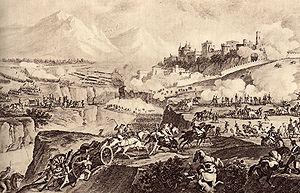
Bataille de Rovereto livrée le 4 septembre 1796 entre les armées française et autrichienne. Gravure de l'époque.
Le combat de Rovereto ou Roveredo opposa, le 4 septembre 1796, l’armée d'Italie du général Bonaparte aux forces autrichiennes du général Davidovitch.
Claude-Victor Perrin, dit Victor, né le 7 décembre 1764 à Lamarche dans les Vosges et mort à Paris le 1ᵉʳ mars 1841, est un général français de la Révolution et un maréchal d'Empire. Tambour dans l'artillerie en 1781, puis grenadier dans la Garde nationale, l'ascension de Victor sous la Révolution est rapide : il est général de brigade à l'âge de 29 ans et fait avec brio la campagne d'Italie, ce qui lui vaut d'être remarqué par Bonaparte. Il gagne ensuite ses galons de général de division et obtient le commandement en chef de l'armée de Batavie sous le Consulat. Il est également ambassadeur au Danemark de 1804 à 1806.
Le régiment de Berchény hussards est un régiment de hussards du Royaume de France créé en 1719.